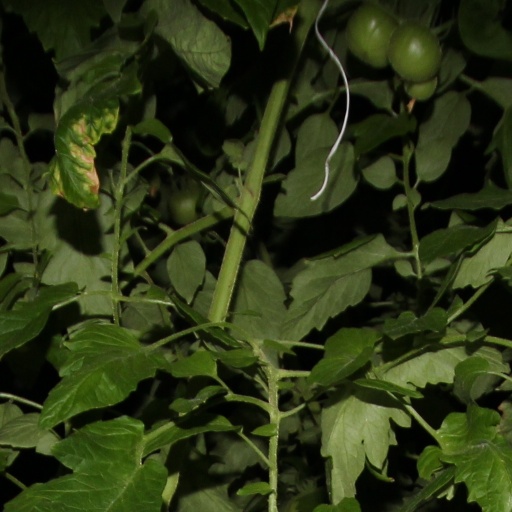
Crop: tomato